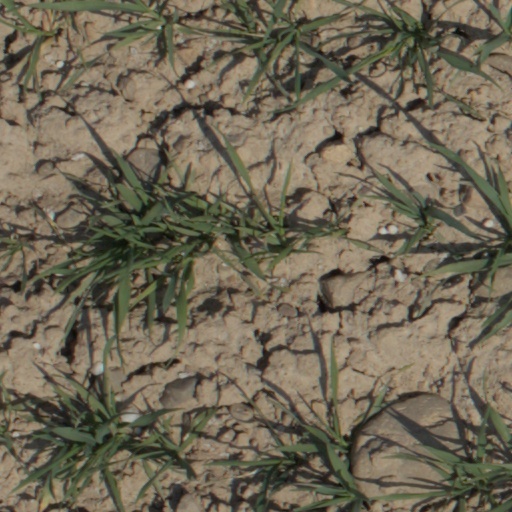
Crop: wheat